River Road Covered Bridge

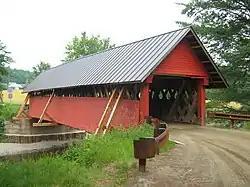

The River Road Covered Bridge was a historic covered bridge, carrying Veilleux Road across the Missisquoi River in Troy, Vermont. Built in 1910, the Town lattice truss was the only surviving covered bridge in Troy from the historic period of covered bridge construction when it burned on February 6, 2021. It also exhibited some distinctive variations in construction from more typical Town lattices. It was listed on the National Register of Historic Places in 1974.